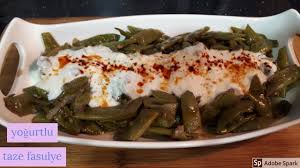
Yemek: taze_fasulye